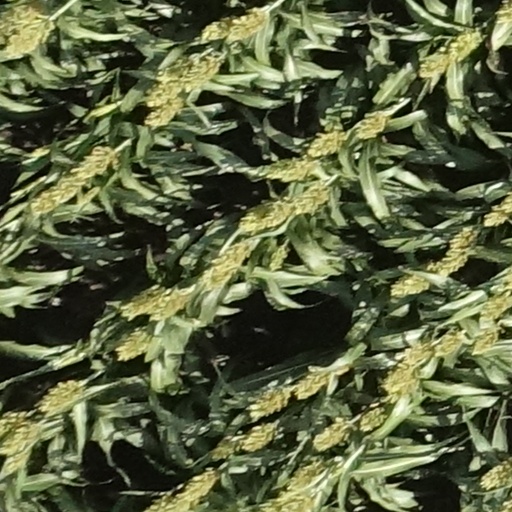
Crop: sorghum